Caliphate

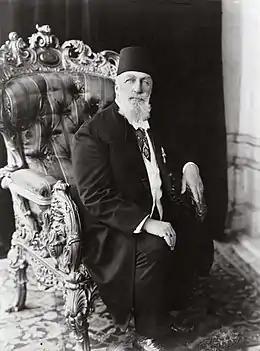
Official portrait of Abdulmejid II as caliph

After the Armistice of Mudros of October 1918 with the military occupation of Constantinople and Treaty of Versailles (1919), the position of the Ottomans was uncertain. The movement to protect or restore the Ottomans gained force after the Treaty of Sèvres (August 1920) which imposed the partitioning of the Ottoman Empire and gave Greece a powerful position in Anatolia, to the distress of the Turks. They called for help and the movement was the result. The movement had collapsed by late 1922.